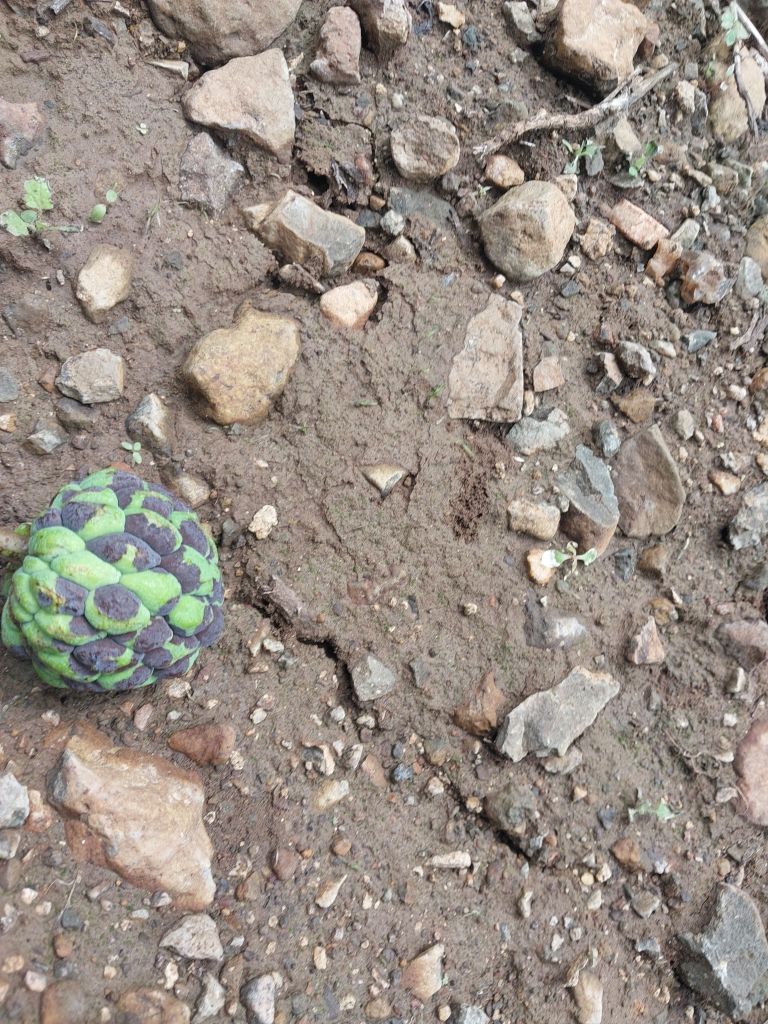
Disease label: Diplodia Rot